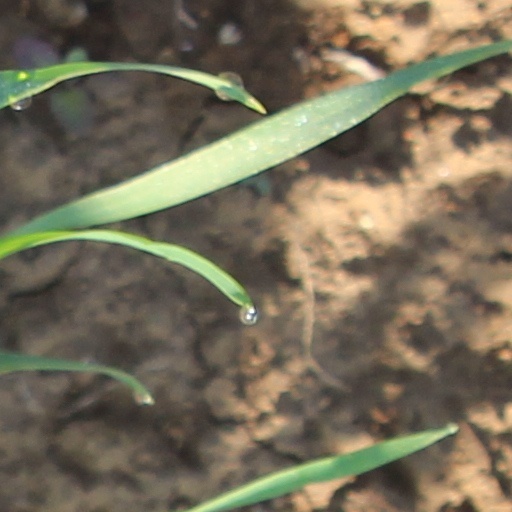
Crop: wheat